Buling-Buling Festival

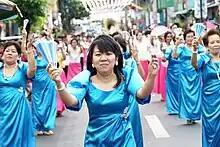
Members of the Women of the Philippine Independent Church (WOPIC) of the Iglesia Filipina Independiente - Parish of the Sto. Nino of Pandacan seen here performing the Buling-Buling dance.

Buling-Buling Festival is a religious and cultural event celebrated annually in Pandacan, Manila in the Philippines on the third Saturday of January, in time with the town's fiesta, to honor its patron, Santo Niño — a wooden image of child Jesus Christ. It is a festival of street dancing where its people, Pandaqueños who are well-dressed in traditional Filipino costumes, dance along the streets of Pandacan accompanied by marching bands. In 2005, it was adopted as Manila's official cultural dance identity.